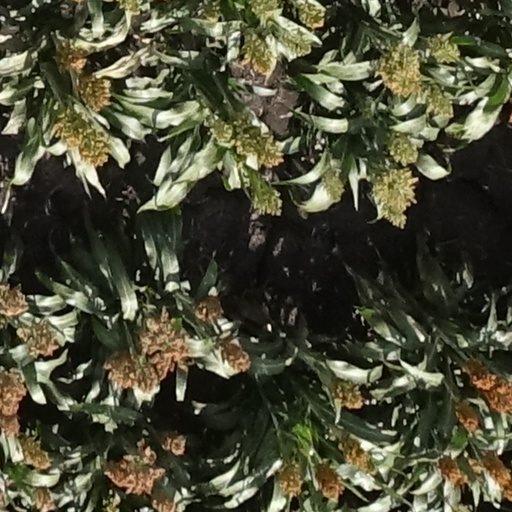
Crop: sorghum